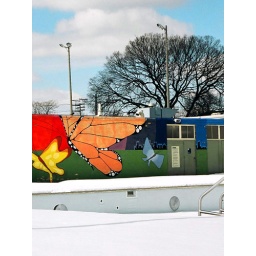
It's weird seeing a swimming pool in the winter. It's abandoned and creepy. The butterflies on this wall are neat.